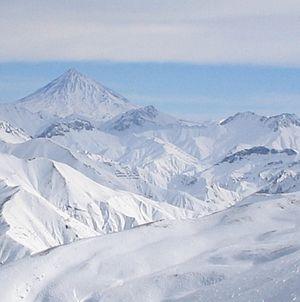
Dizin est une station de ski d'Iran, la plus étendue du pays, dépendant de la ville de Karaj, dans la chaîne de montagne de l'Albourz, non loin du mont Damavand.